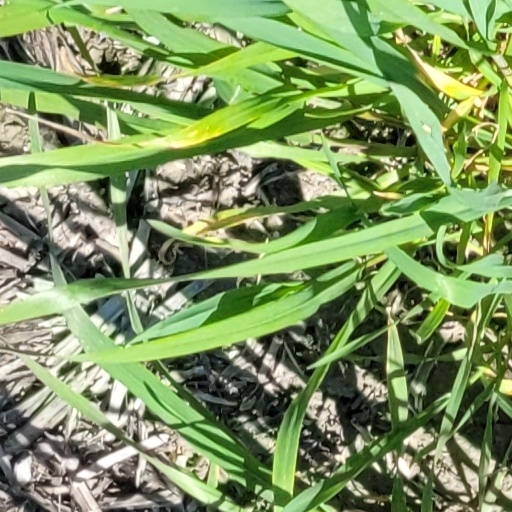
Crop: wheat